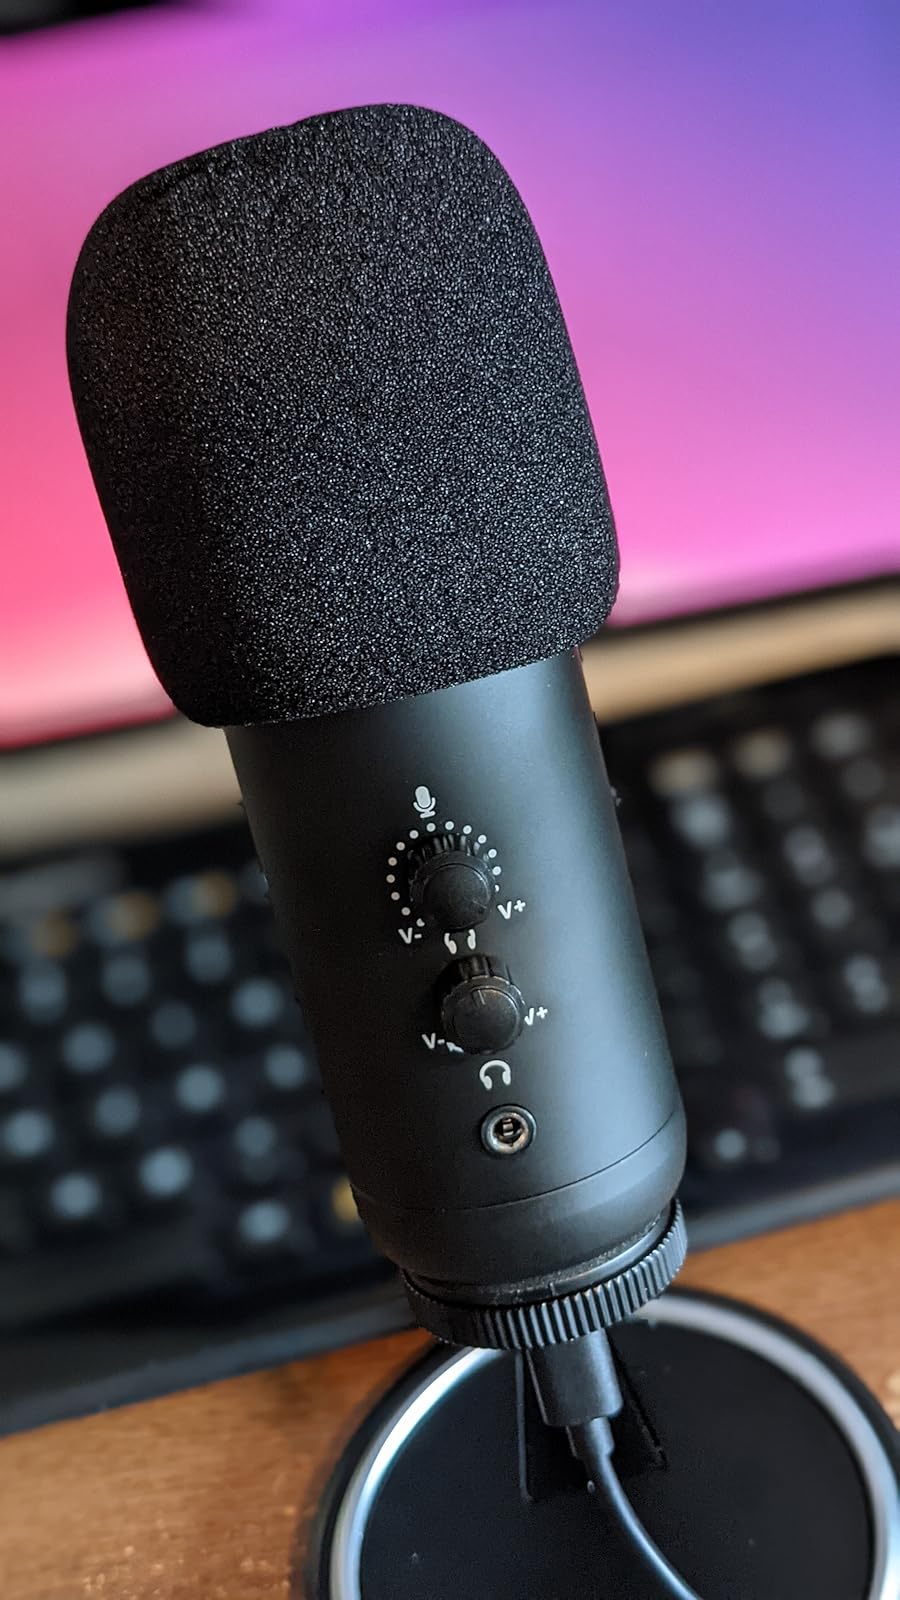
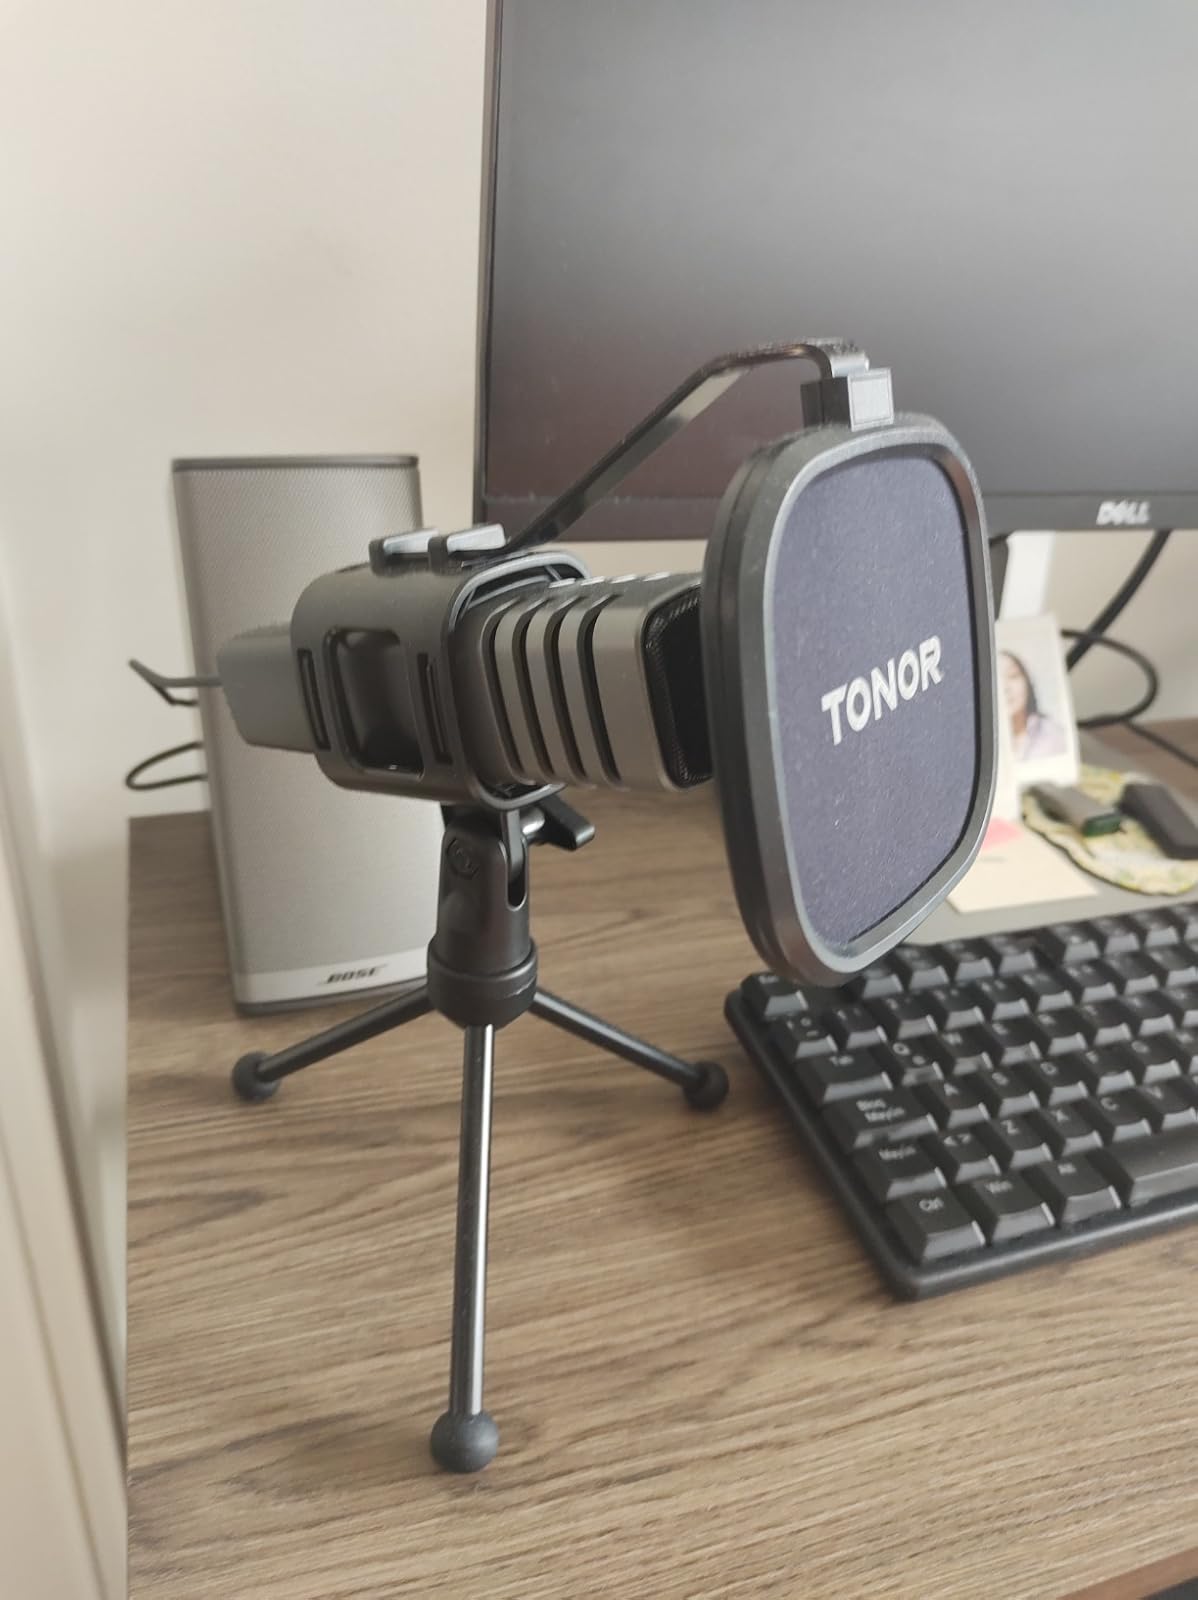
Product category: microphone
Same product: no